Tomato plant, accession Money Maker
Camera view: tilt-top (135 deg); turntable rotation: 240 degrees
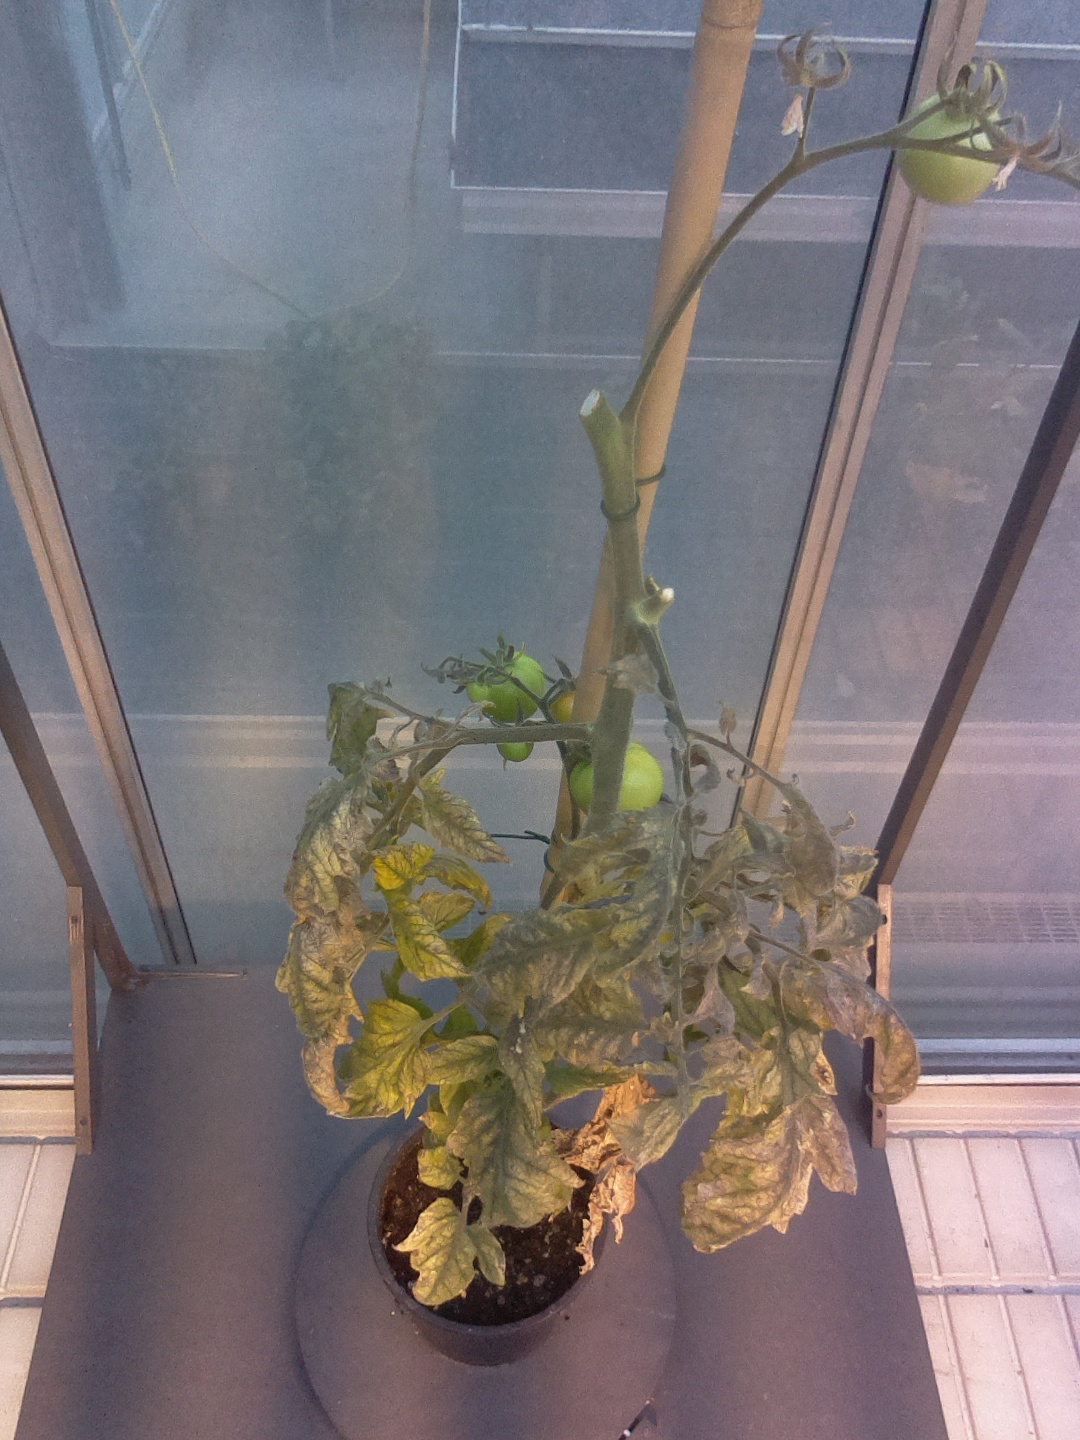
BBCH growth stage 80: fruits start showing typical ripe color (orange -> red)